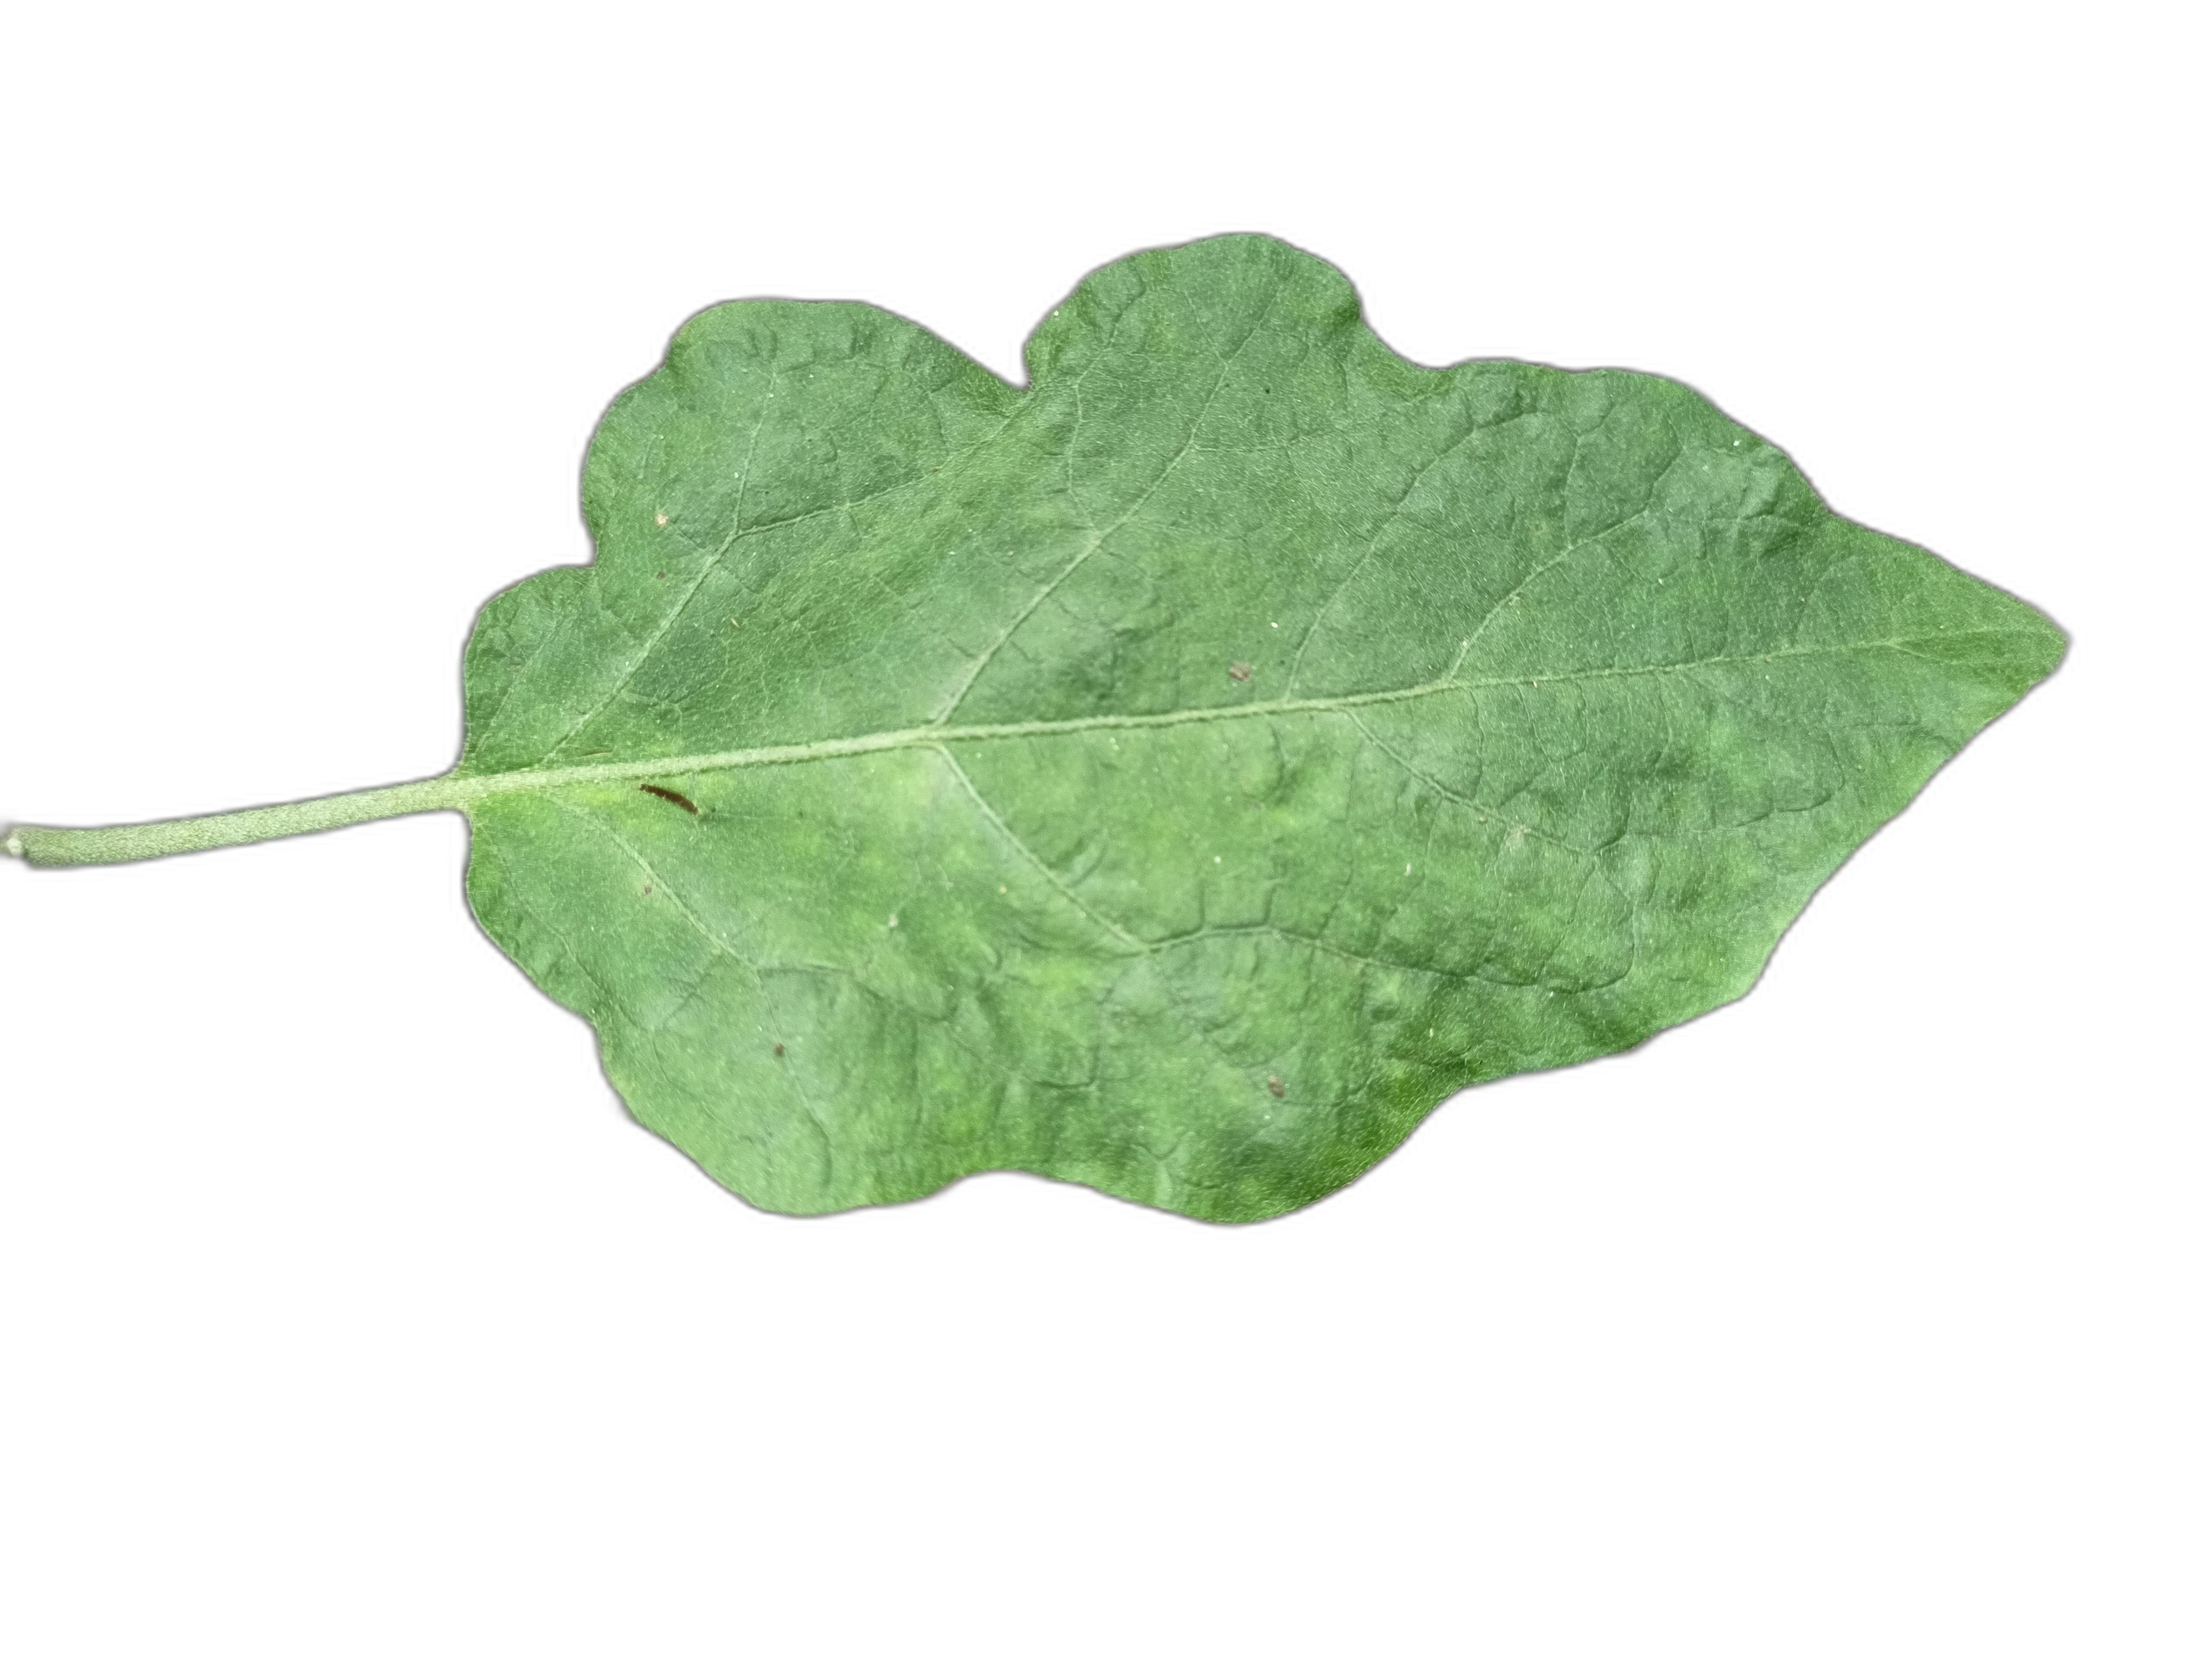
Label: Mosaic Virus Disease